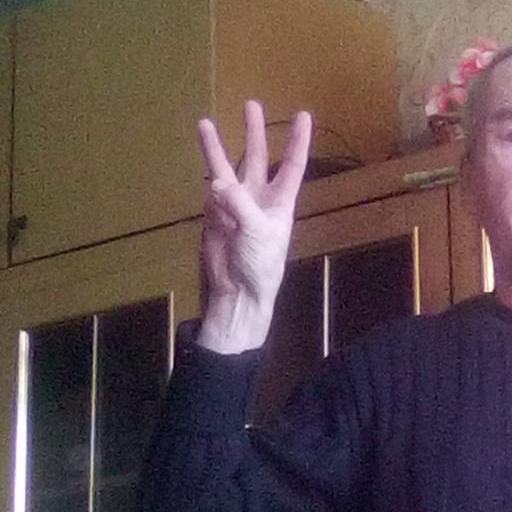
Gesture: three